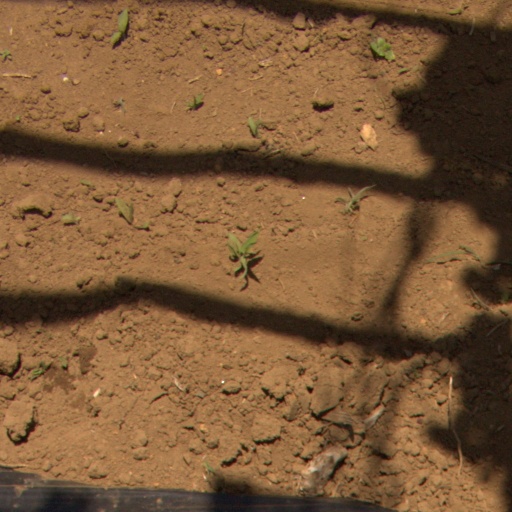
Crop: Jerusalem artichoke